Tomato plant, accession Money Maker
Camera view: vertical (180 deg); turntable rotation: 30 degrees
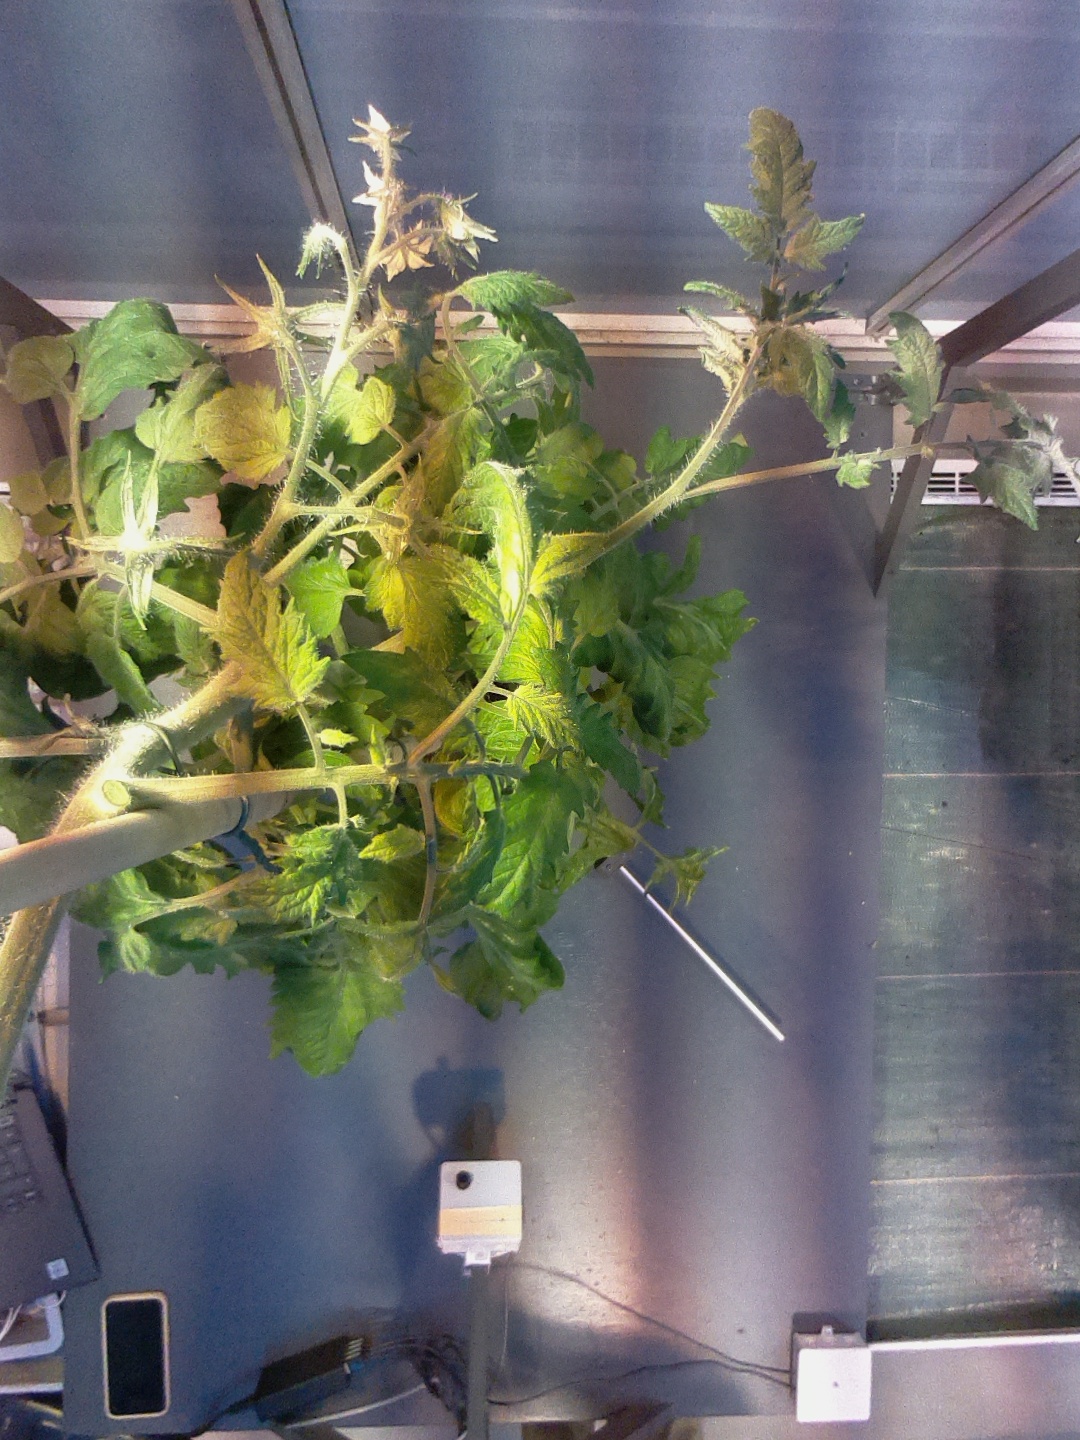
BBCH growth stage 72: 20%-30% of final fruit size